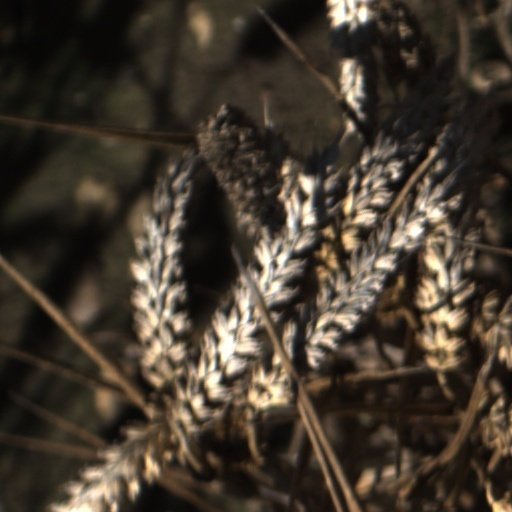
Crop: wheat